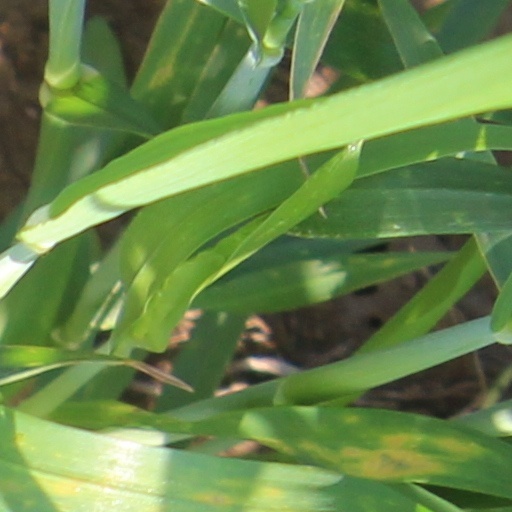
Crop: wheat